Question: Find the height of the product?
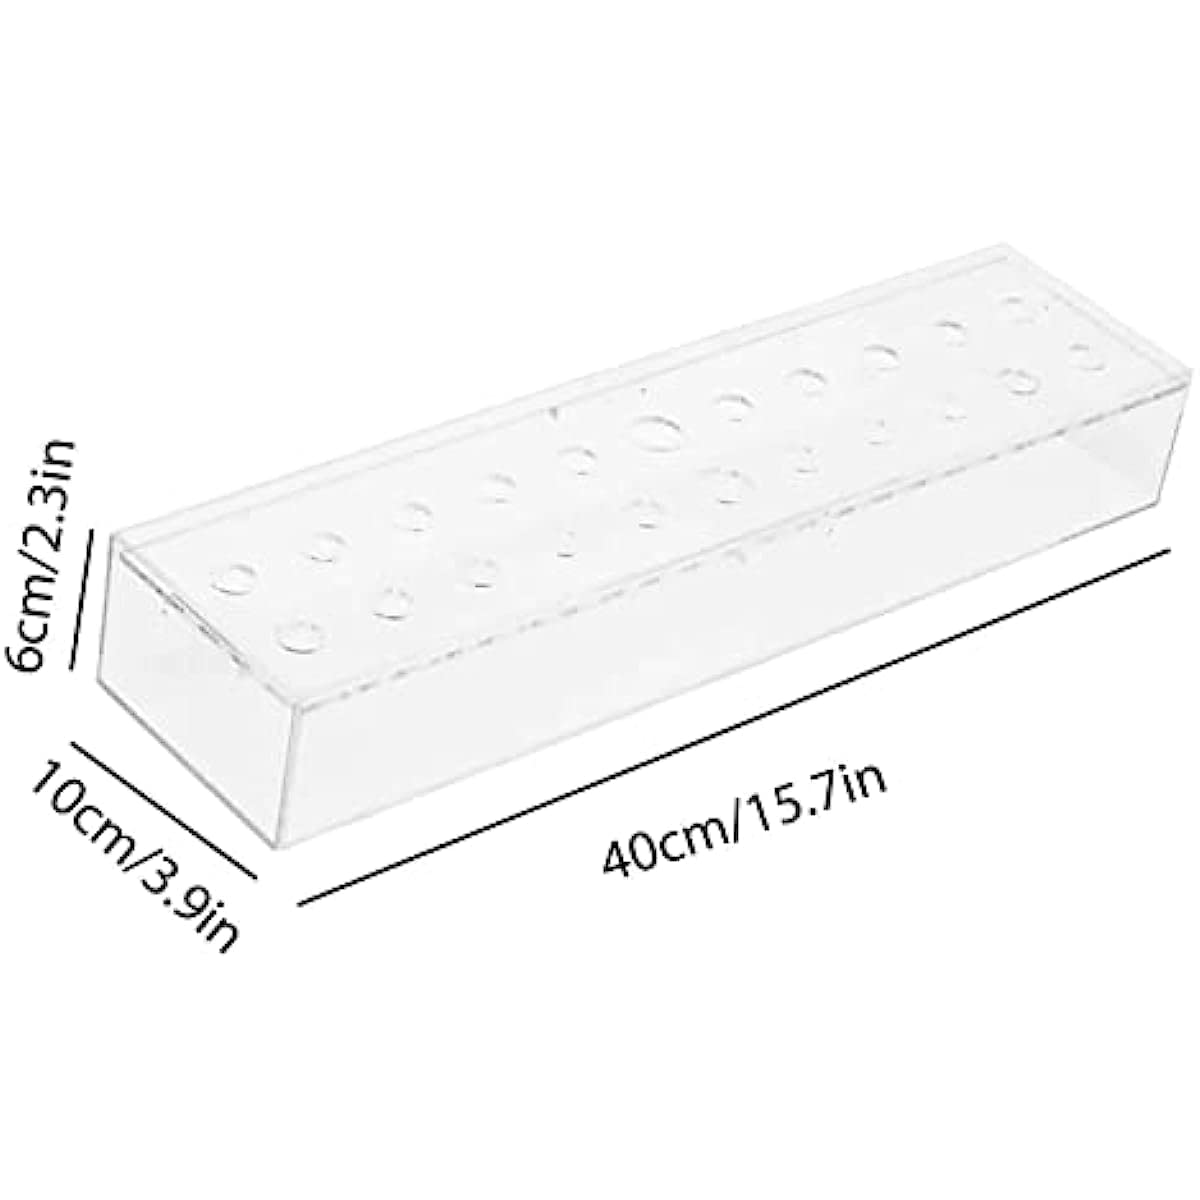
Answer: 6.0 centimetre